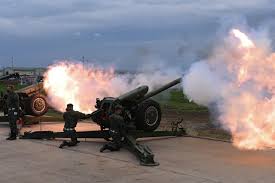
Label: D-30